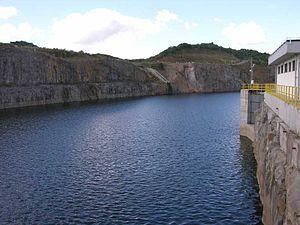
Le barrage Campos Novos est un barrage construit au Brésil. Il retient 1,472 milliard de m³. Sa construction démarre en 2001. En 2006, il est considéré comme le troisième plus haut ouvrage de ce type au monde, mais, en juin 2006, l'eau qu'il retenait s'est écoulée par des fissures.